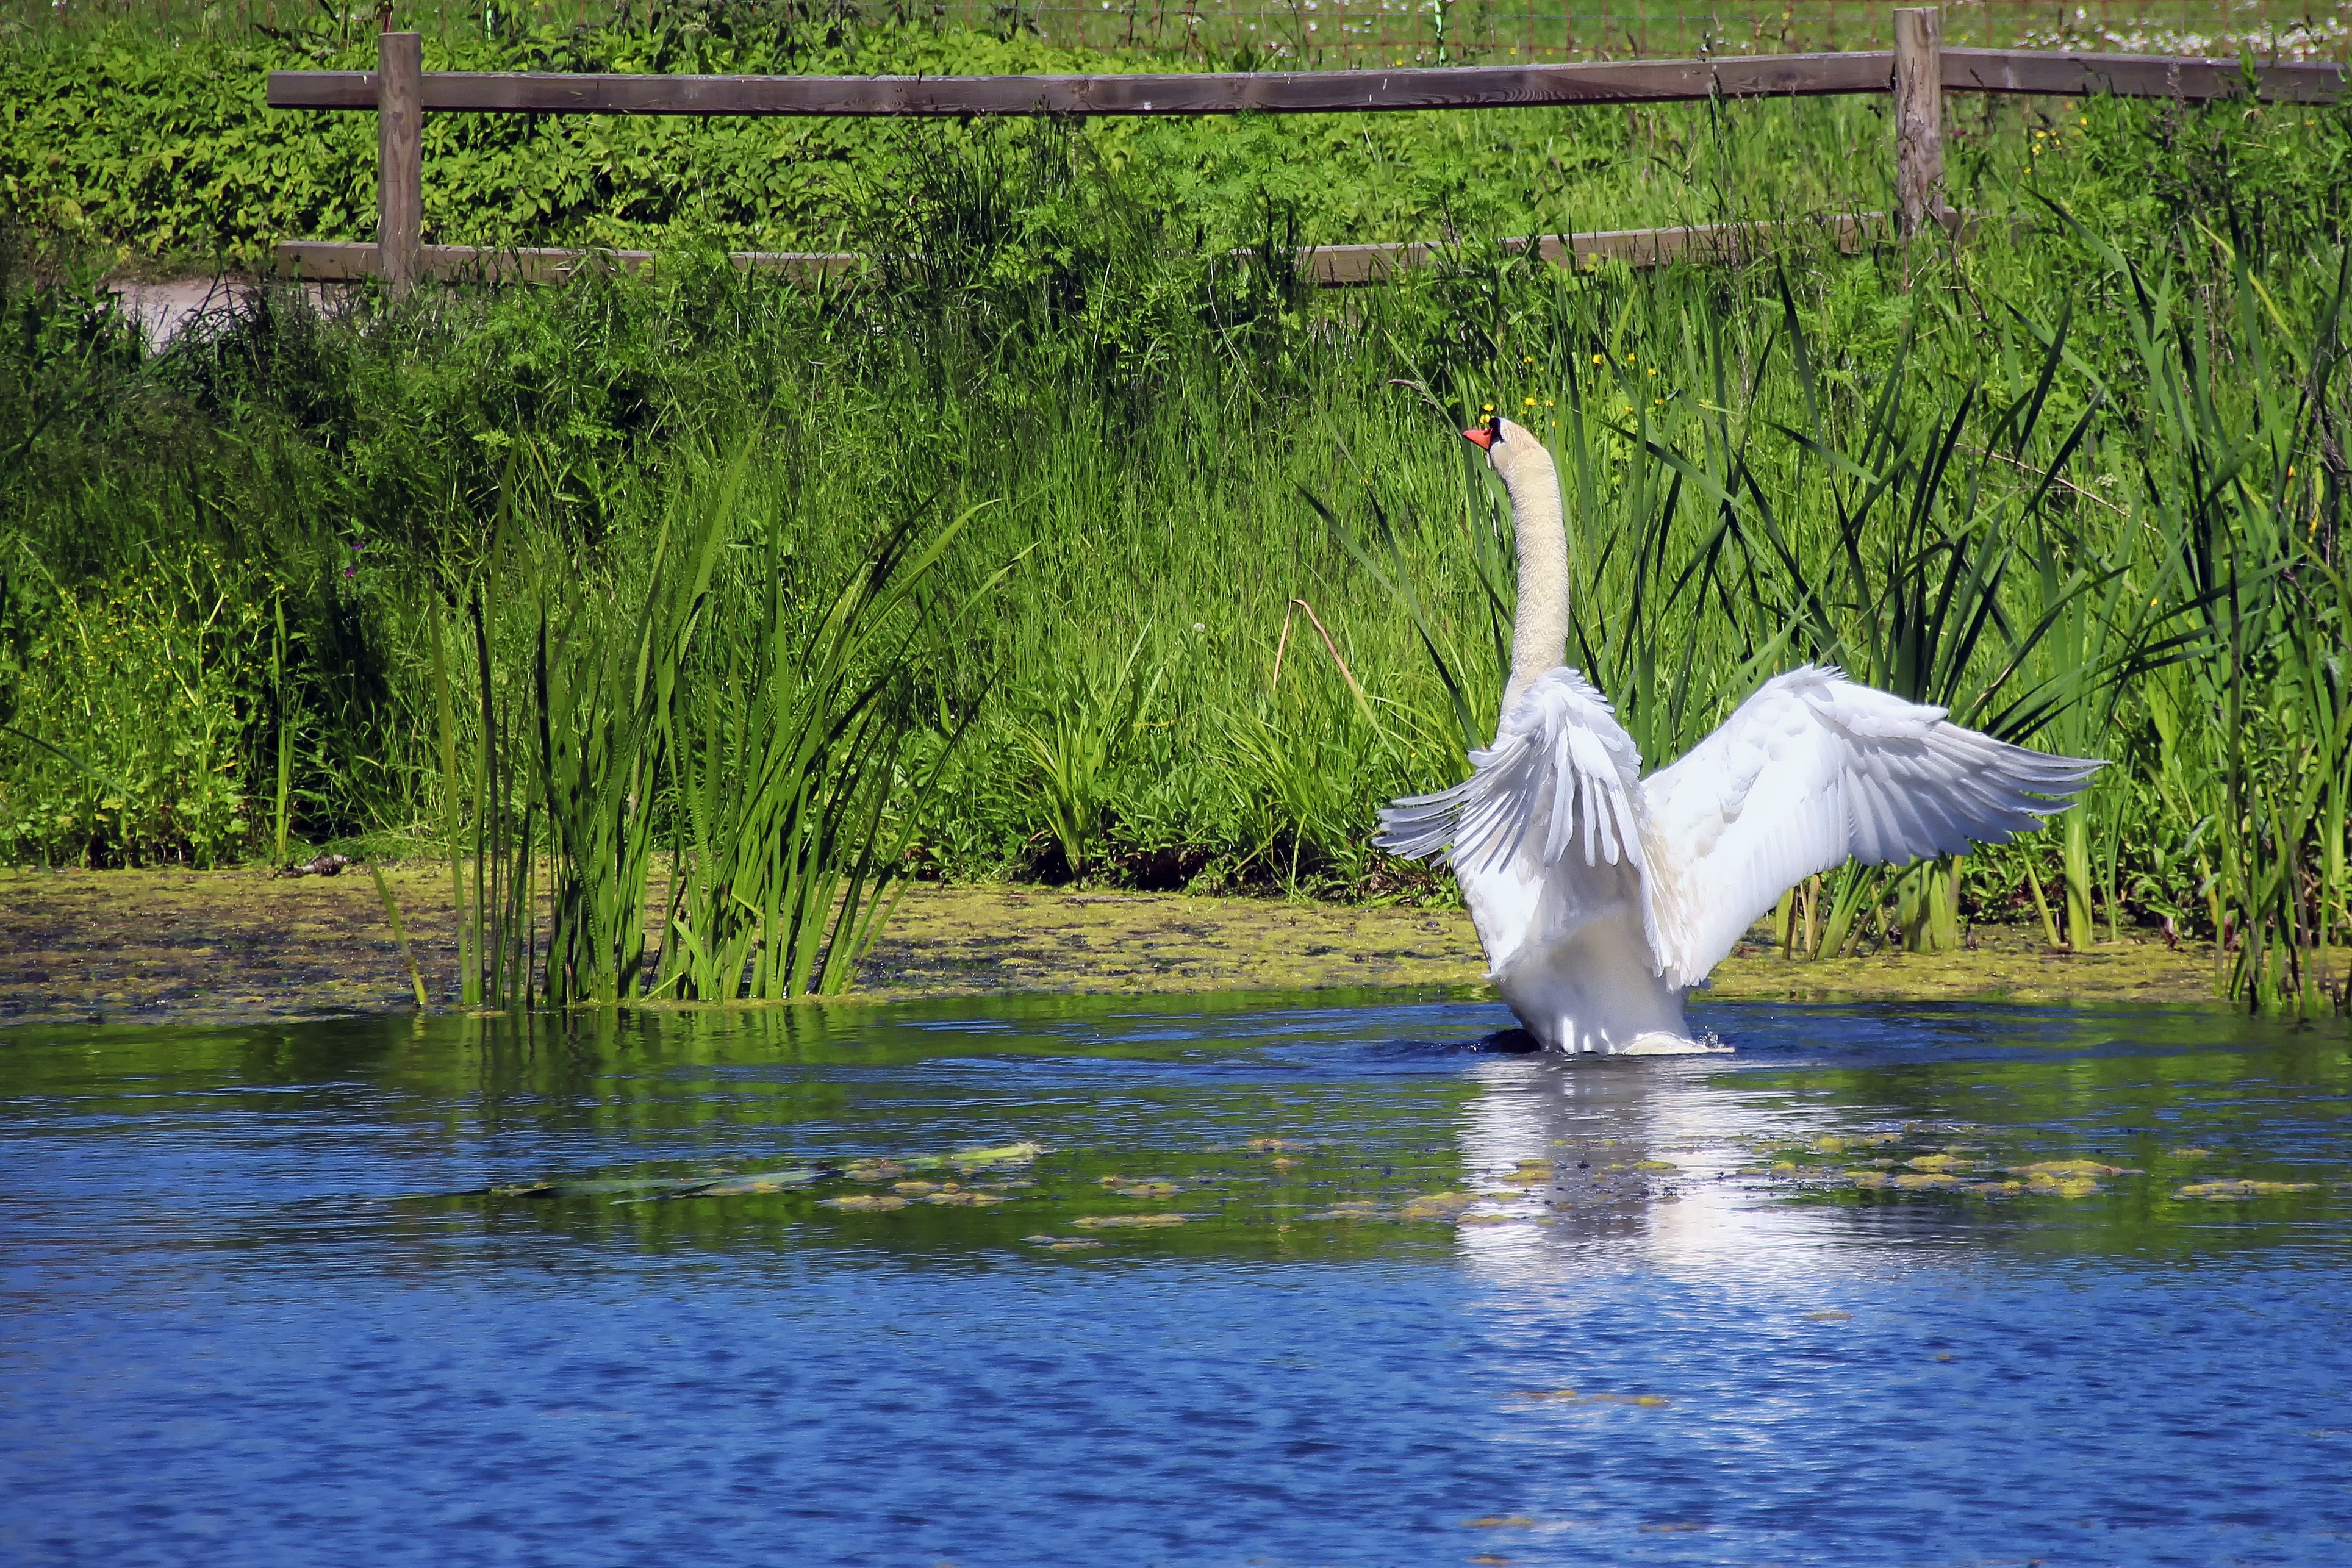
water, nature, bird, wing, white, lake, pond, wildlife, reflection, fauna, plumage, swan, animals, wetland, vertebrate, ducks, waterfowl, waters, water bird, animal world, white swan, wildlife photography, ducks geese and swans